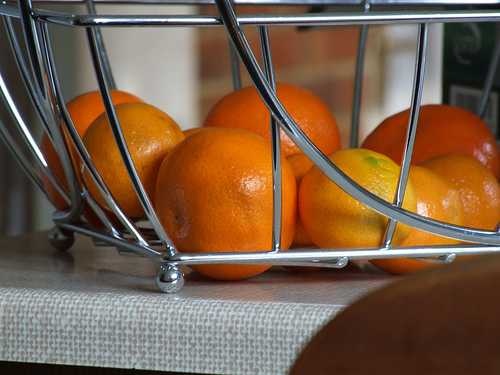
Label: Orange